National Institute of Technology, Patna

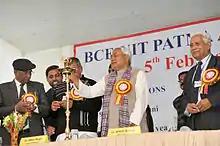
Nitish Kumar (an alumnus of NIT Patna) as a chief guest at a NIT Patna alumni meet

Until 2015 the college had two separate festivals, the cultural fest Melange and the technical fest Corona. From 2015 onwards the college celebrates Corona and Melange together, occurring every year in January. The event is entirely managed by students. Students from colleges all over the country participate including students from IIT Patna, BIT Patna, Kalinga Institute of Industrial Technology, Rajasthan College of Engineering for Women, Arya Institute of Engineering and Technology, Bengal College of Engineering and Technology, NIT Tripura and NIT Mizoram. Some events also invite students from local schools such St. Michael's High School, Patna, Loyola High School, Patna and Don Bosco Academy.